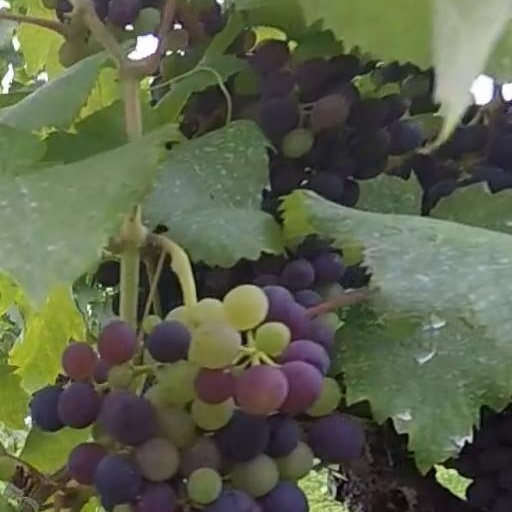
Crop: grape